Humlebæk

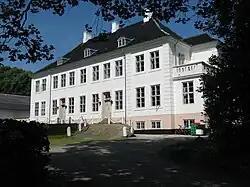
Krogerup

The dominating property was Krogerup. Krogerup was originally a farm house mentioned the first time in 1577 but over time the property was expanded because of privileges given to the owners of Krogerup as rewards for loyalty to the King during the wars against Sweden. A manor house was built at Krogerup from 1772 to 1777. Krogerup was acquired by the Danish government in 1942 and the land distributed as part of land reforms.